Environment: real
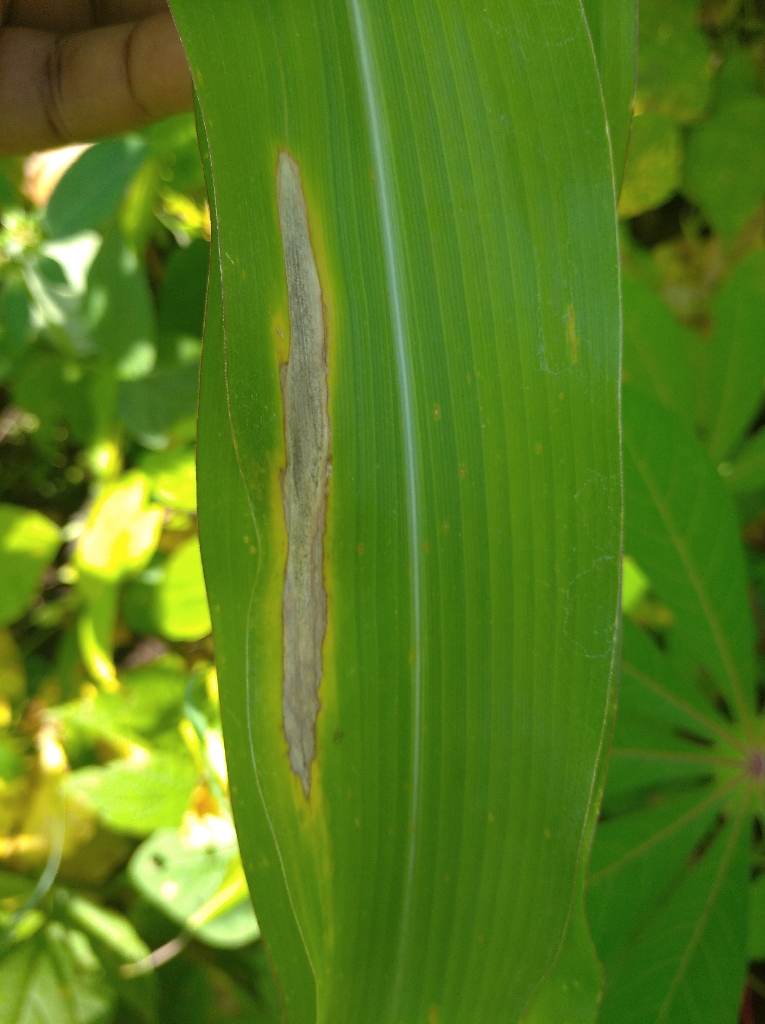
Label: northern_corn_leaf_blight